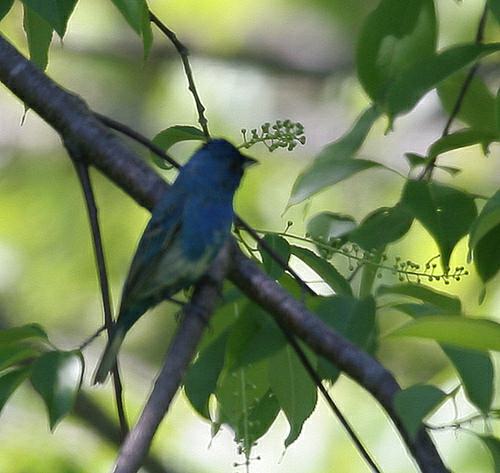
A photo of a lazuli bunting